Lupinus arboreus

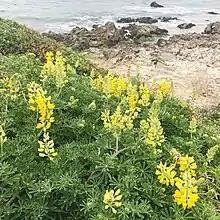
Growing at Pescadero State Beach

Lupinus arboreus, the yellow bush lupine (US) or tree lupin (UK), is a species of flowering plant in the legume family Fabaceae.